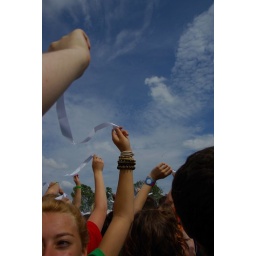
Everybody in the giant peace sign got a white lint to wave with when the plane flew over